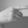
ASL letter: G